Silesian Opera

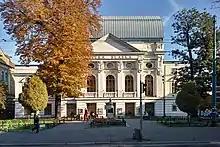
Silesian Opera facade (2019)

Silesian Opera in Bytom is an opera company in Bytom, Silesia, Poland, that was founded in 1945. Its home is the former City Theatre, designed by architect Albert Bohm,